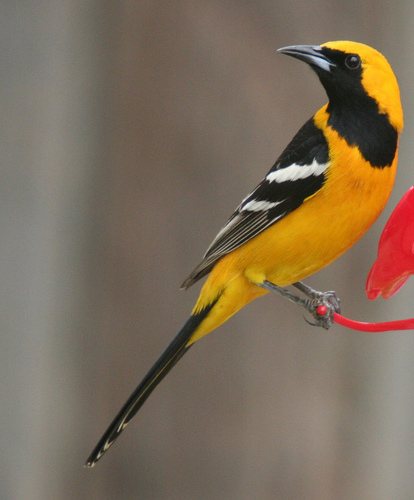
this bird is primarily a vibrant orange except for its black throat and cheeks, black wings and tail with white wingbars.
bird has bright yellow breast feathers and black feathers on the wings, and a shiny black beak.
this bird has a large, black, curved bill, a bright orange and yellow crown, and a black throat.
the bird has a yellow belly, and head, black neck, and black striped wings and tail.
a bright yellow bird with pronounced black cheek patch and malar stripe.
a very colorful yellowish orange, black, and white bird with a normal sized head and pointy beak.
this bright bird has yellow breast and black and white wings, with black coloring from its neck to its beak.
this colorful black and yellow bird has a jet black bill.
this colourful bird has yellow crown and belly, black throat, with black wings and white wingbars.
this bird has a bright orange breast and crown, black neck and black and white striped secondaries.
Species: Hooded Oriole